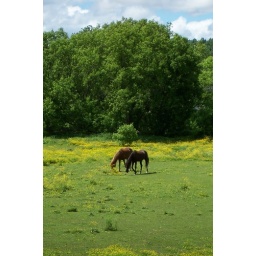
Close-up of horses in the field by Powers Park.